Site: brandenburg
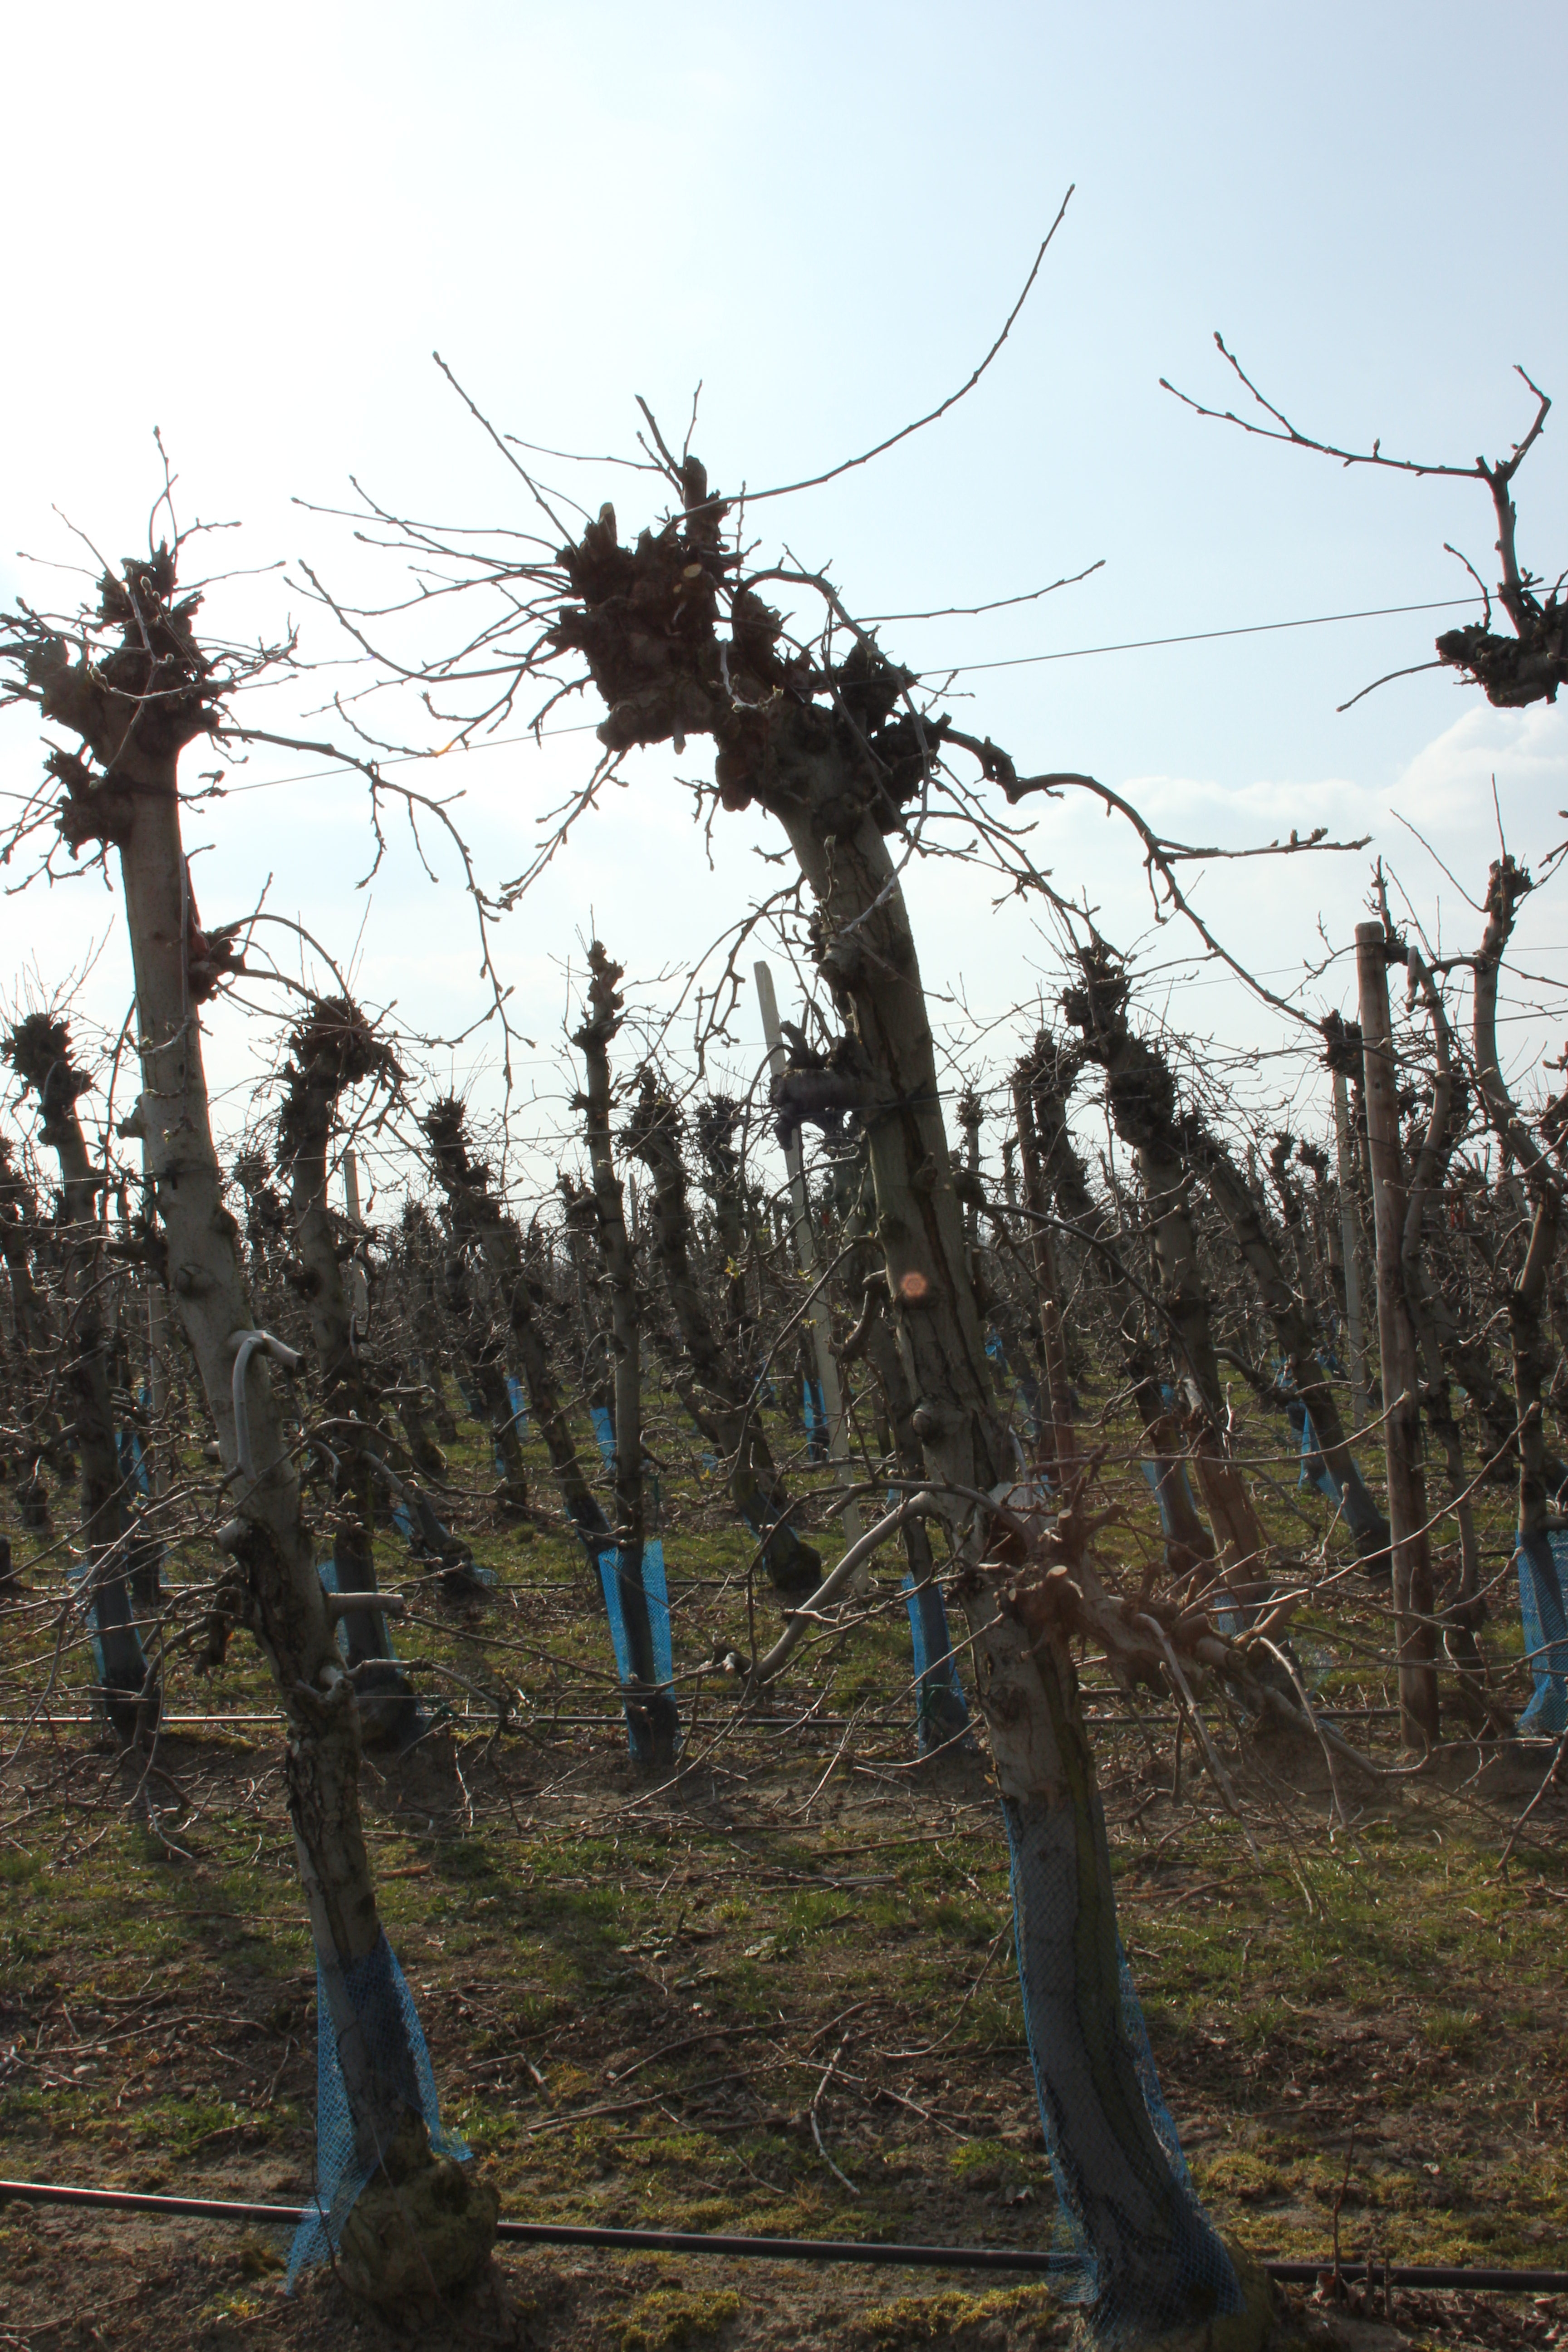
Growth stage (BBCH 03): Bud development